Cigarette case

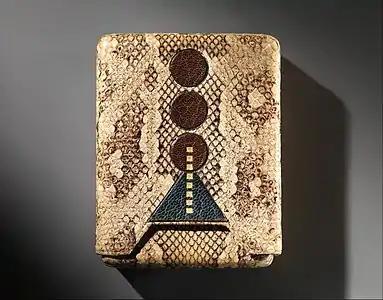
Snake skin cigarette case designed by Pierre Legrain, ca 1925

Cigarette cases are fashionable accessories within smoking culture. As such, they may be made of precious metals, adorned with artistic engravings, monograms, and jewels. Peter Carl Fabergé, while most famous for his Fabergé eggs, also manufactured exquisite cases of gold and gems for the family of the Tsar, some of which (e.g., those owned by Danielle Steel) are reportedly worth up to $25,000.